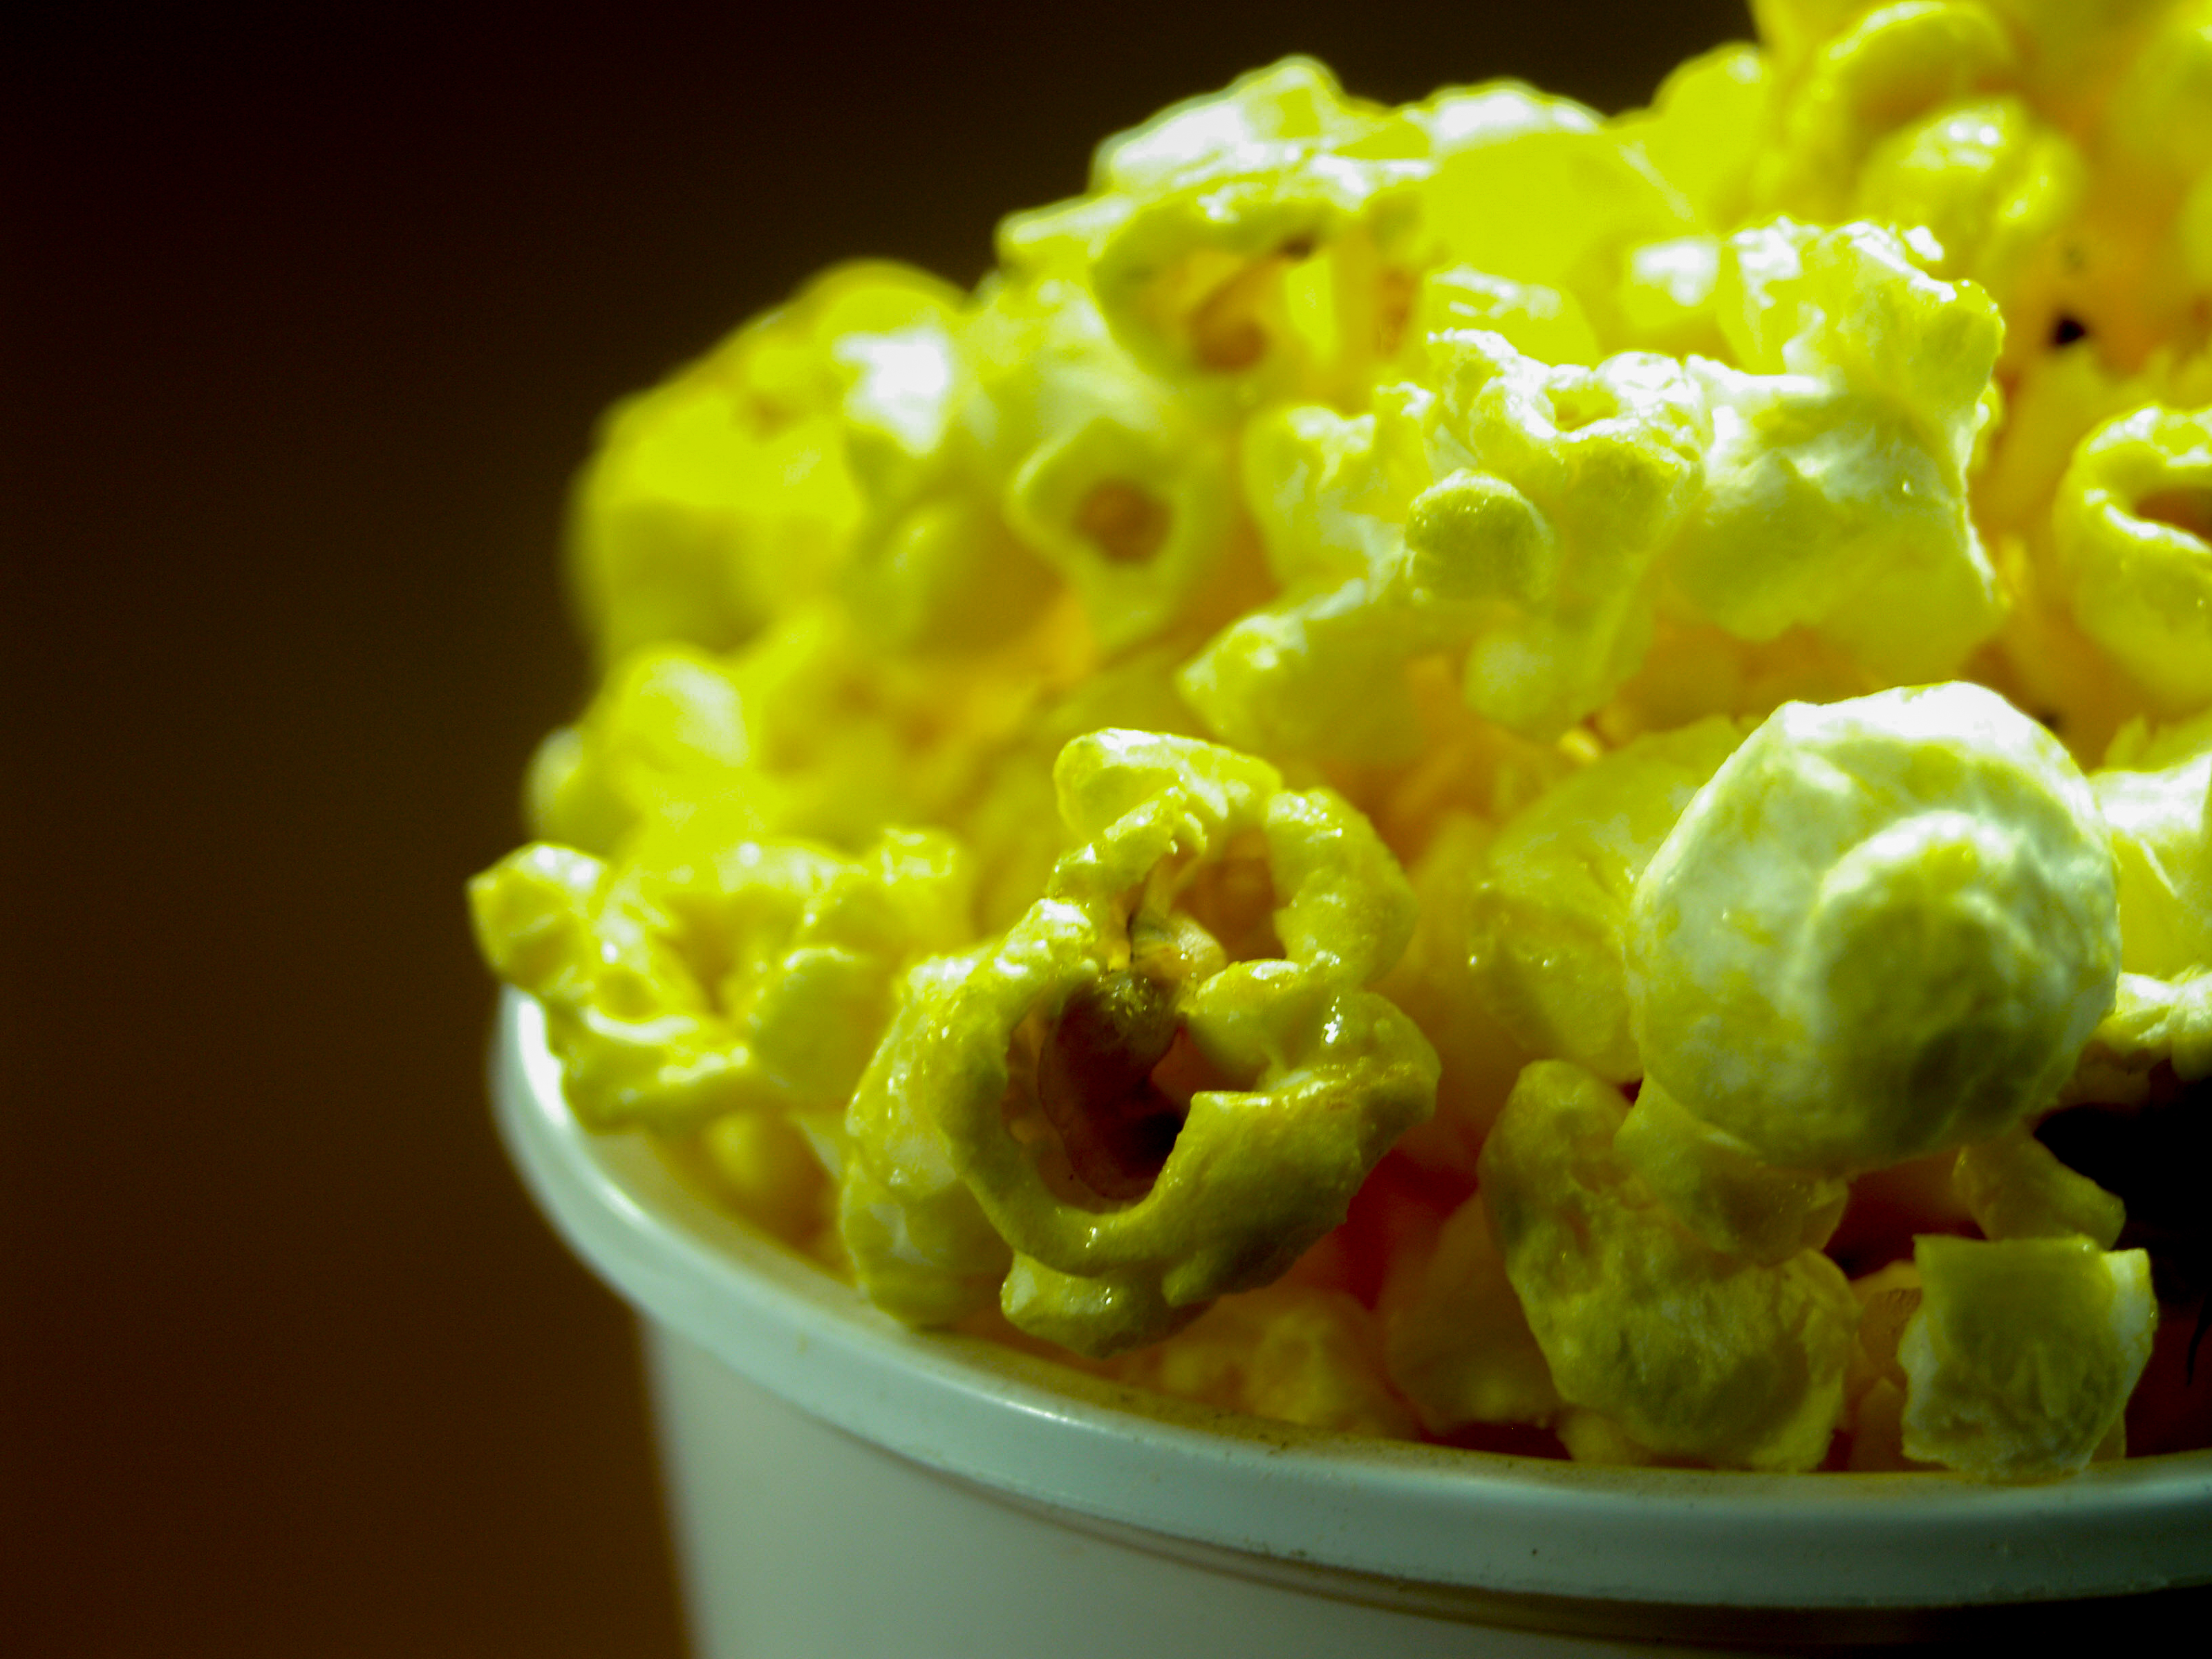
snack, popcorn, food, white, corn, delicious, background, cinema, entertainment, isolated, nobody, salty, classic, full, macro, movie, tasty, refreshment, pop, crunchy, fresh, yellow, fastfood, pack, closeup, fast, bucket, nutrition, dessert, texture, vegetarian food, macro photography, cuisine